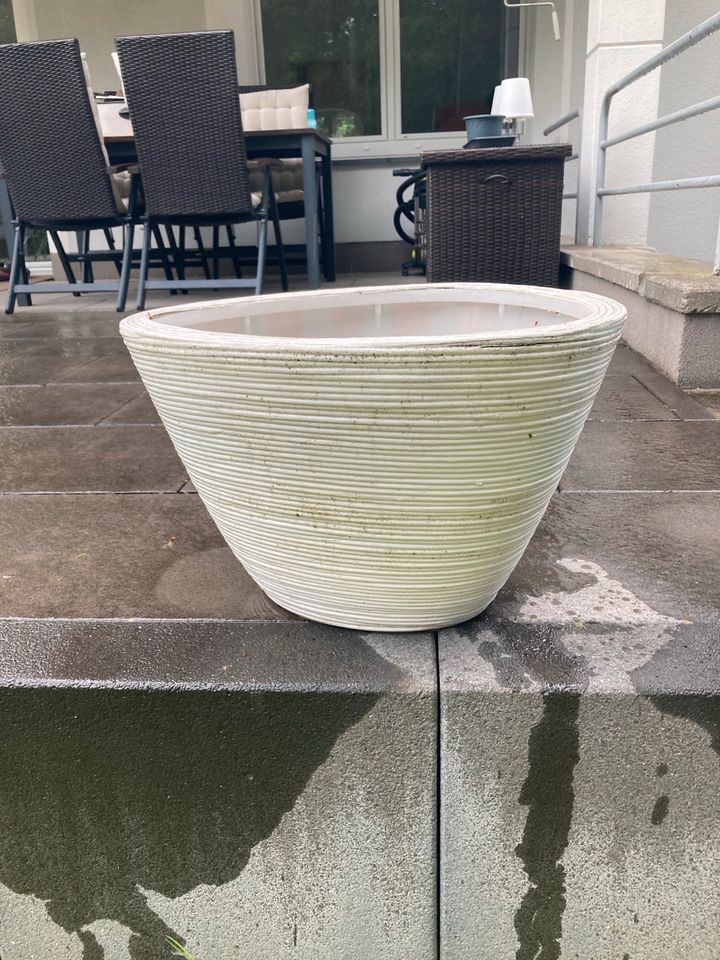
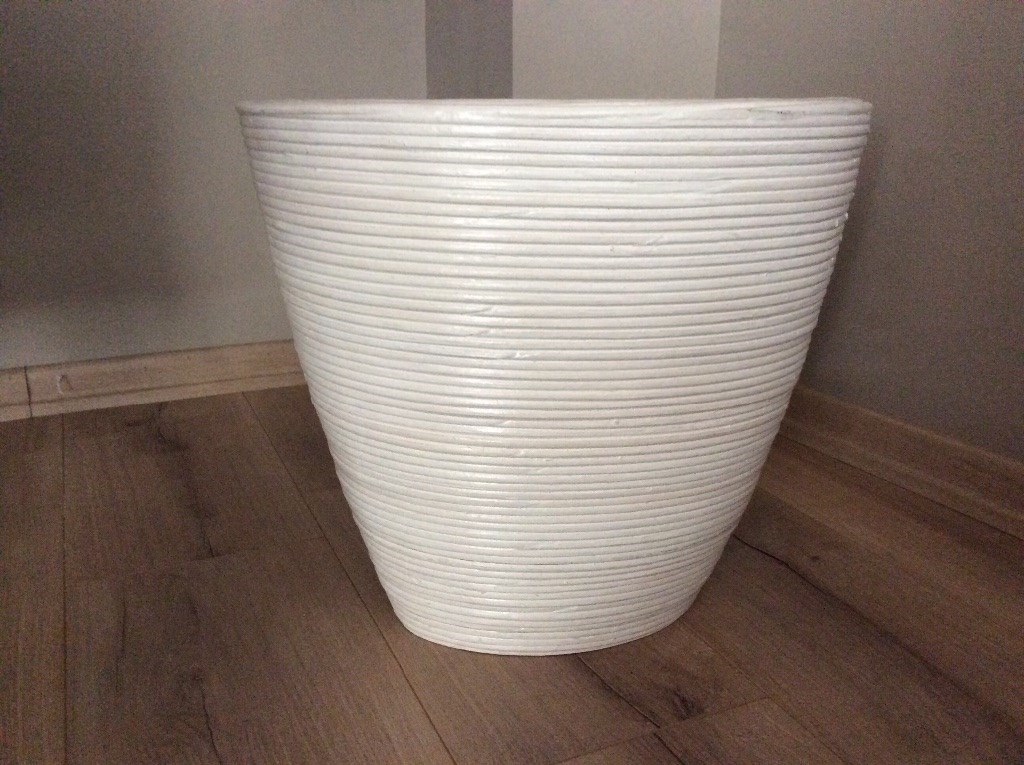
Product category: misc
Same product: yes